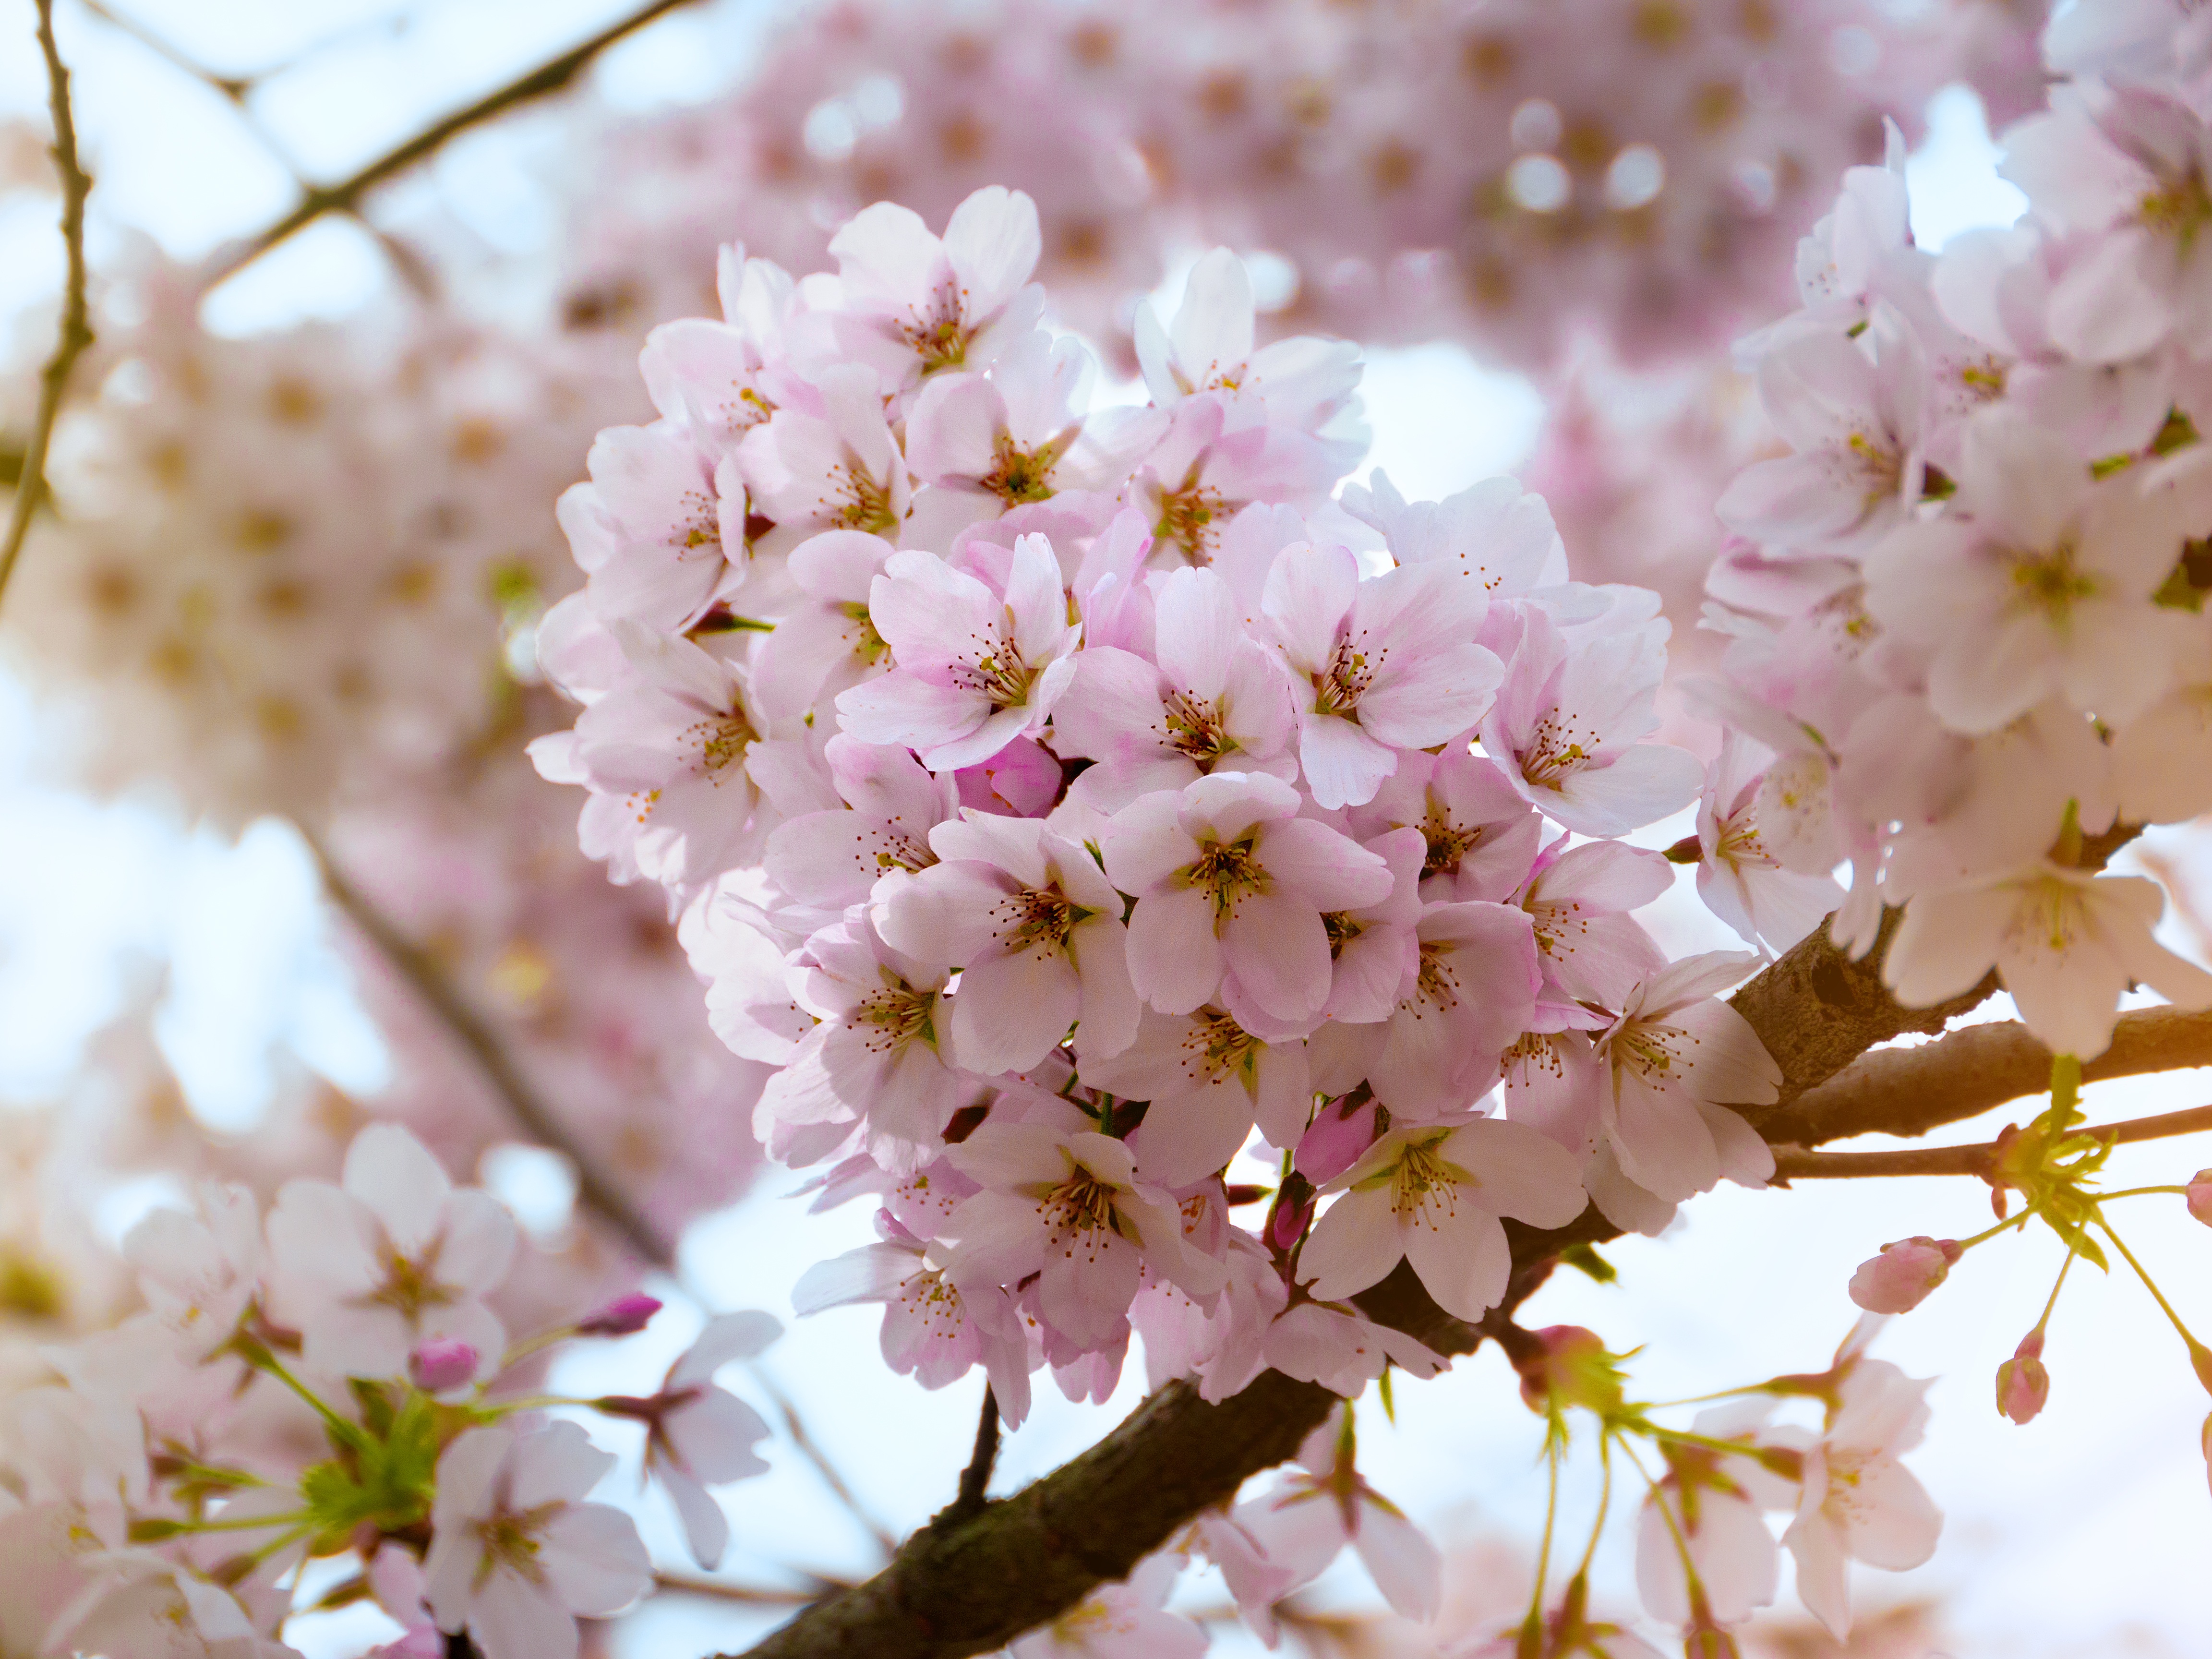
branch, blossom, plant, fruit, flower, petal, bloom, food, spring, produce, pink, close, cherry blossom, flowers, cherry, macro photography, flowering plant, cherry blossoms, land plant